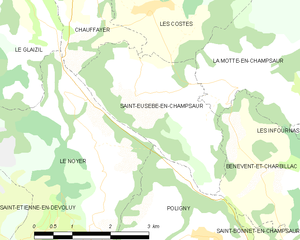
Carte des communes françaises: Saint-Eusèbe-en-Champsaur